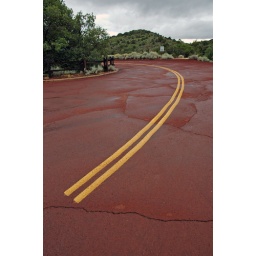
Red pavement, in Kolab Canyons, Zion National Park, Utah. Red rock equals red pavement.